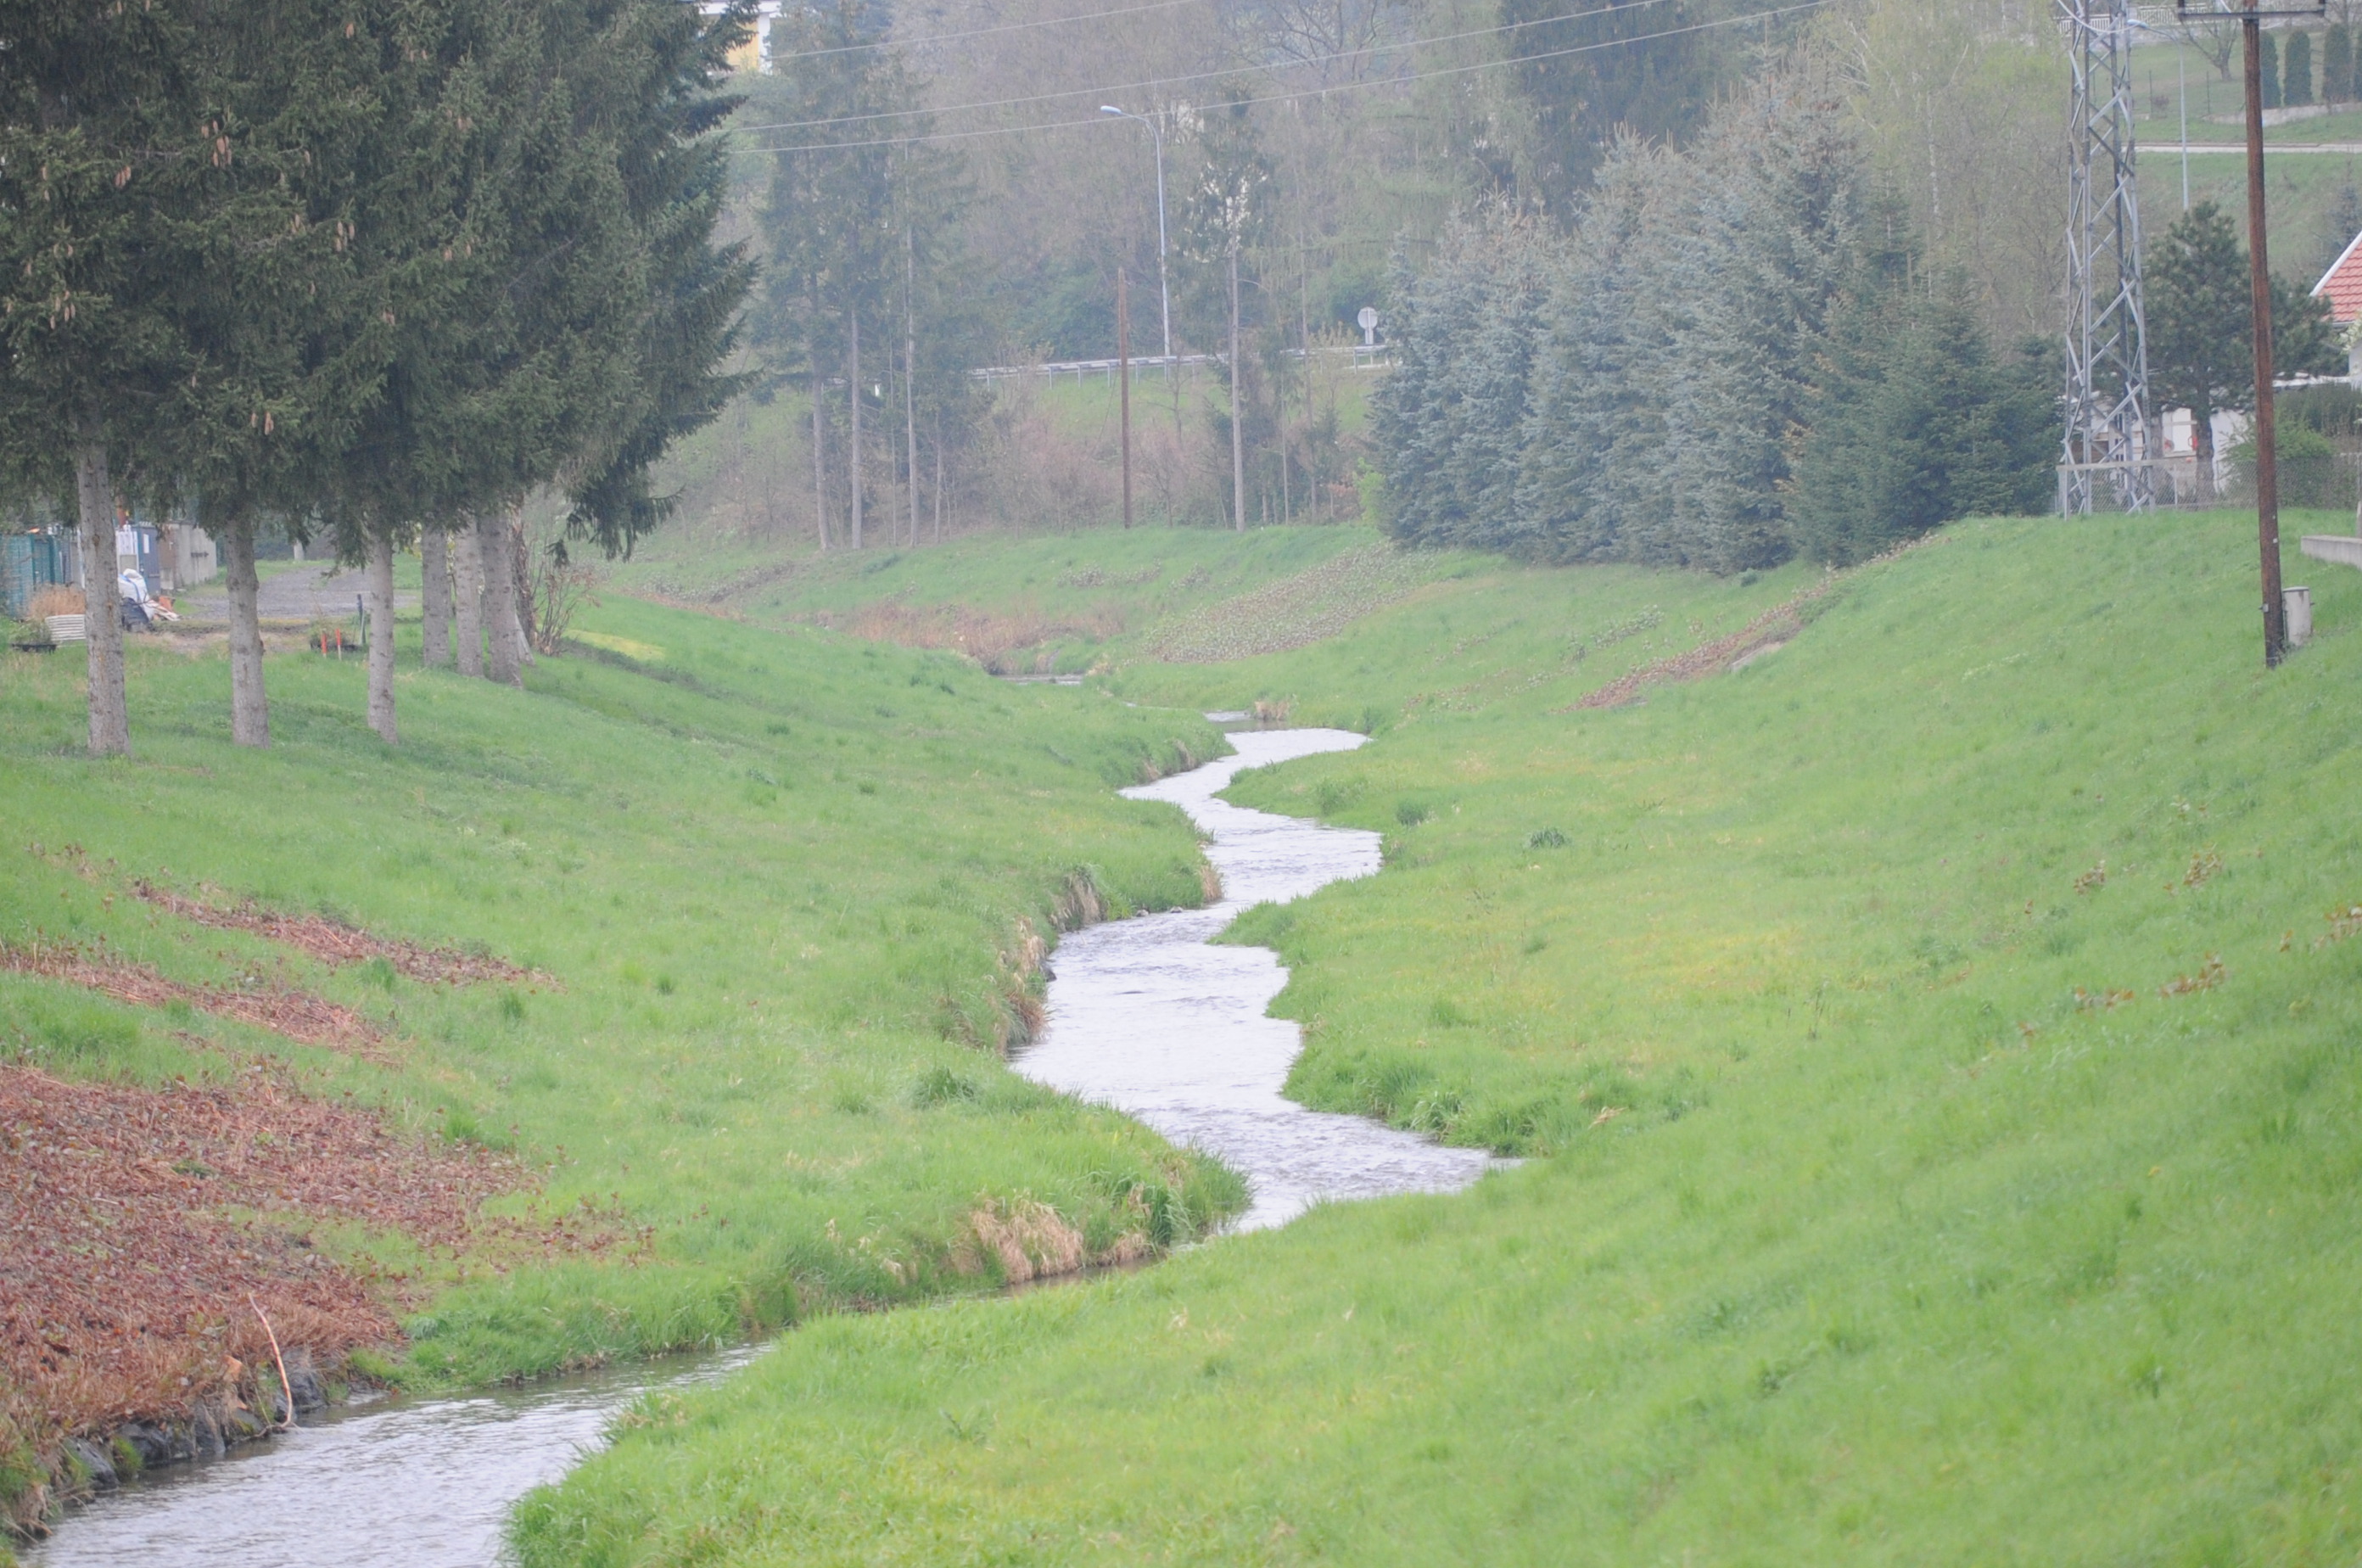
bach, fluss, wiese, natur, green, natural environment, atmospheric phenomenon, grass, tree, land lot, biome, pasture, hill station, grassland, watercourse, river, rural area, meadow, spring, lawn, landscape, bank, road, valley, forest, plain, soil, floodplain, mountain, hill, trail, winter